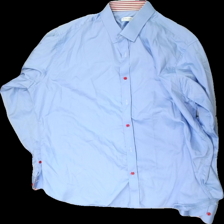
View: front
Type: Shirt
Category: Men
Brand: Not in the list
Brand text on label: Skjortfabriken
Colors: Blue, Red
Material: 100% cotton
Cut: Regular
Season: All
Stains: Minor
Price range: <50
Recommended usage: Export
Comment: sweat stains